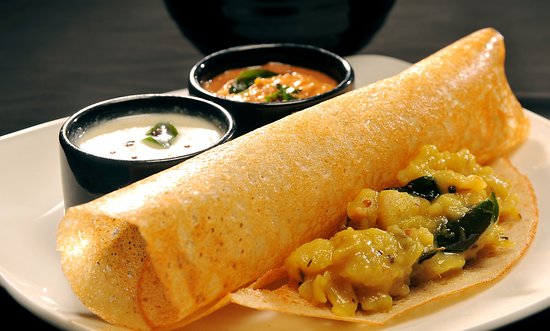
Dish: masala_dosa